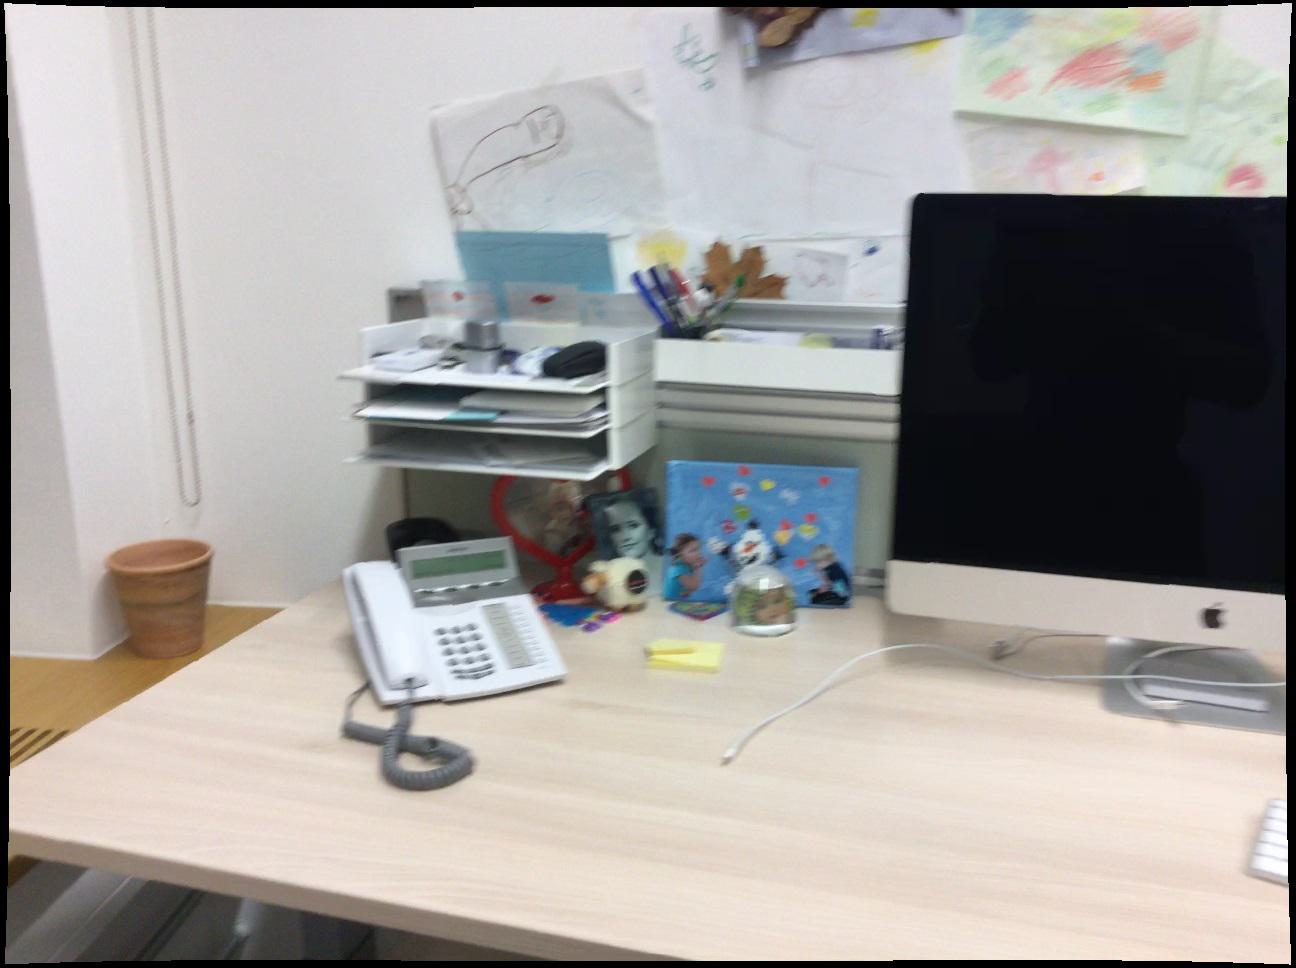
Question: Can the cup fit behind the window from the world's perspective? Final answer should be yes or no.
Answer: No